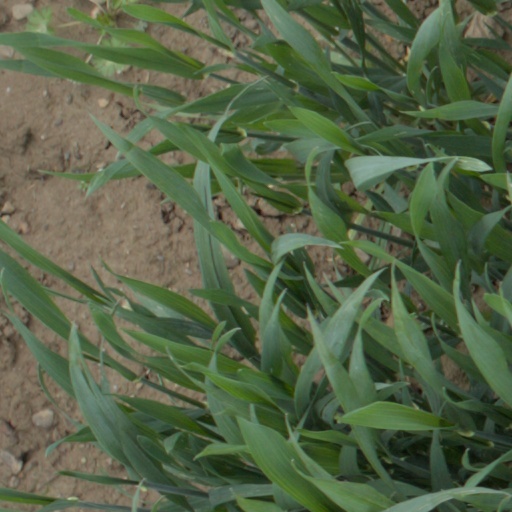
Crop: wheat